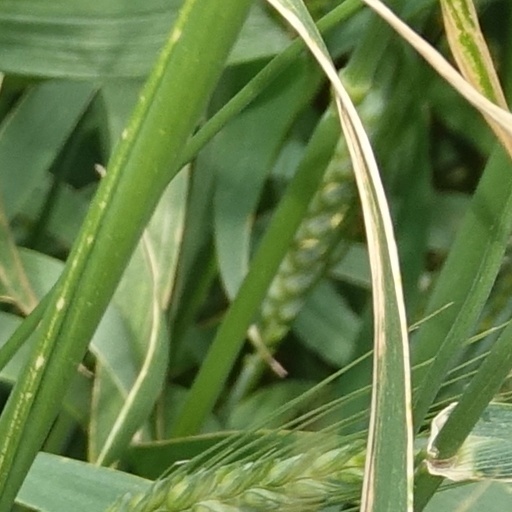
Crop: wheat